Describe the emotion expressed in this image:  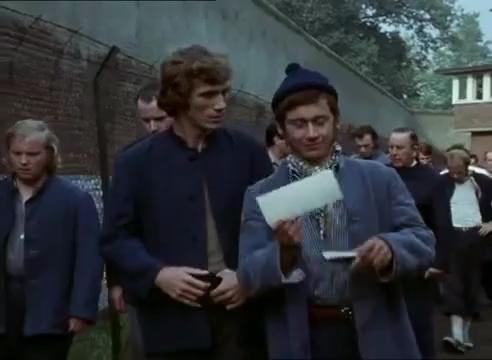
This person displays Suffering, valence and arousal with low intensity.